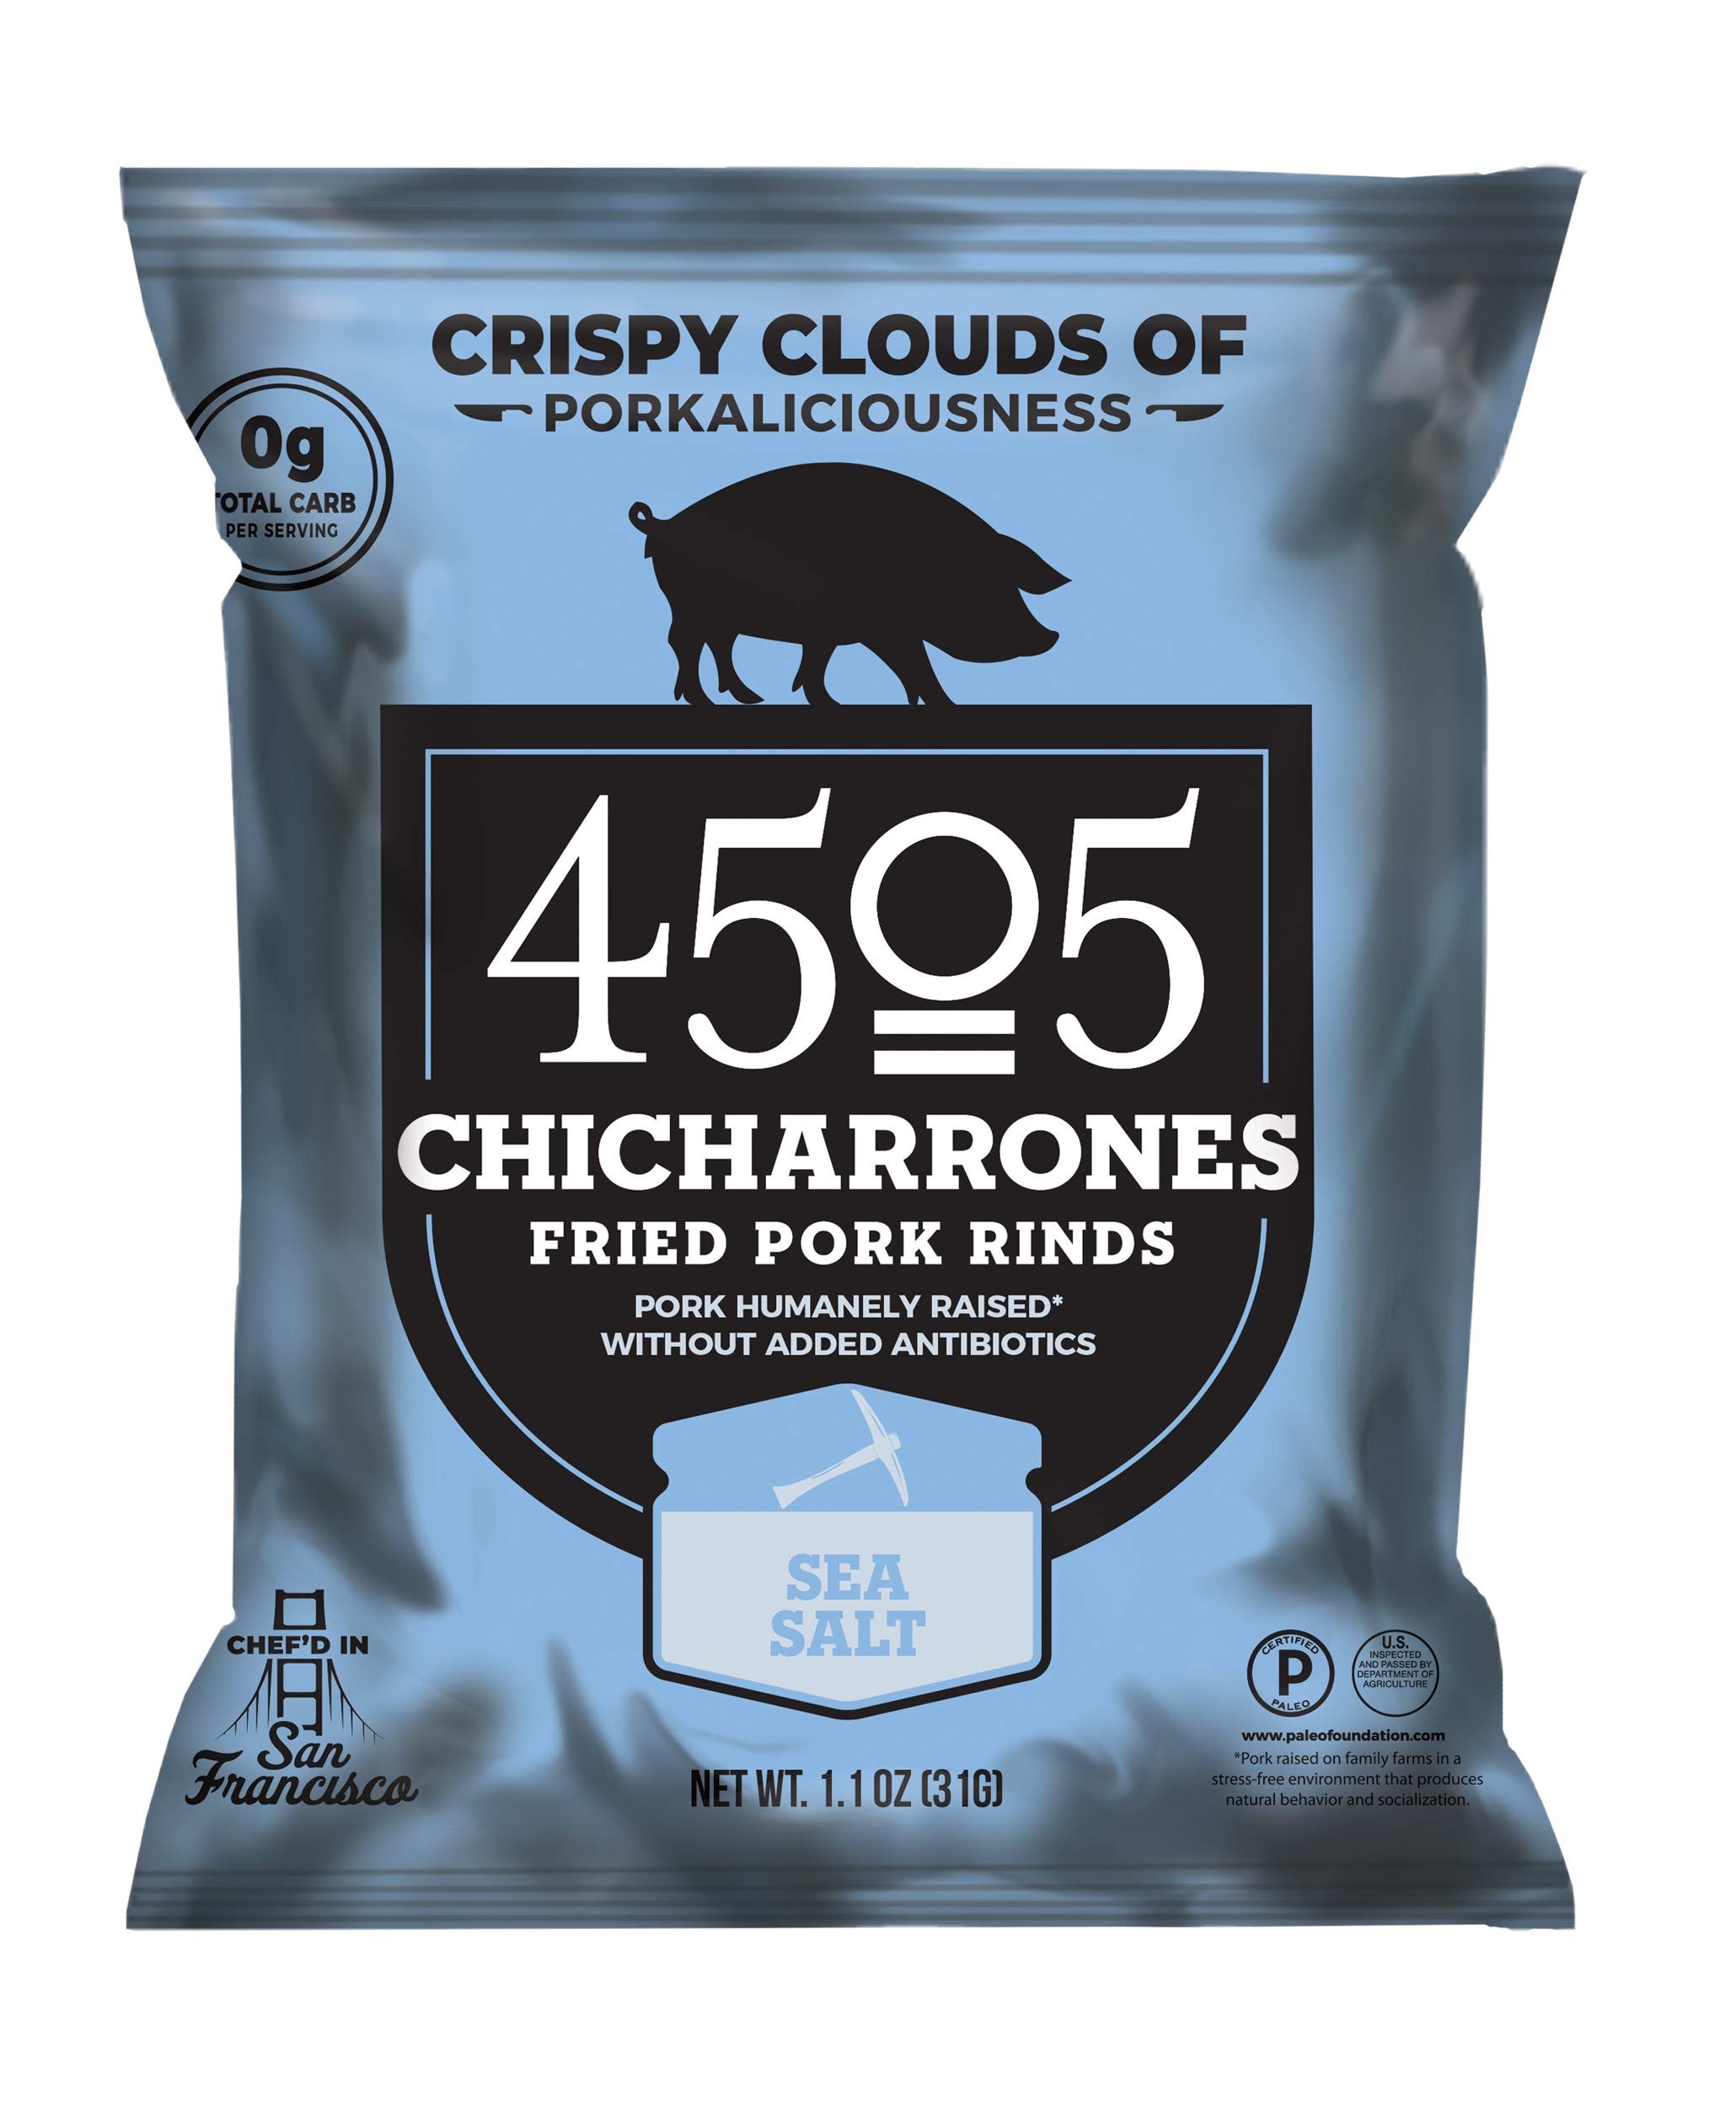
Item Name: 4505 Meats Chicharrones Fried Pork Rinds, Sea Salt, 1.1 oz
Bullet Point 1: Our Chicharron are made from skin from the pig's Belly and back and all the fat is fried out during the cooking process - resulting in a light, airy, and melt-in-your-mouth texture
Bullet Point 2: This salty snack will satisfy your hankering for something deliciously crunchy without slowing you down
Bullet Point 3: Our pork rinds have 0 Carbs and 7+ grams of protein per serving. They are also Keto Certified, Paleo certified and naturally gluten-free
Bullet Point 4: Humanely raised, all-natural Pork with no added hormones or antibiotics
Bullet Point 5: Single Serve, 1.1 oz bag (serving Size: 1/2 oz - about 2 servings per bag )
Value: 1.1
Unit: Ounce

Price: 2.69